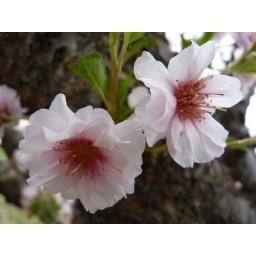
Frelinghuysen Arboretum njcan't get over this soft pink cute little flowers -